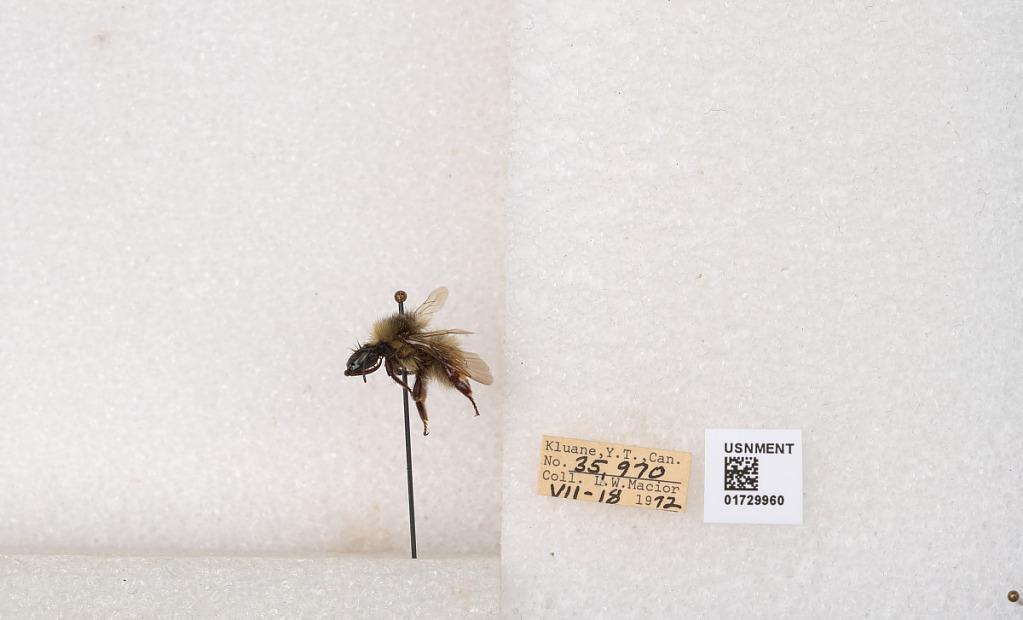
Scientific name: Bombus flavifrons Cresson
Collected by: L. Macior
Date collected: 1972-7-18
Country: Canada
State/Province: Yukon Territory
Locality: Kluane National Park and Reserve
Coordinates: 60.7493, -139.504